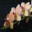
Label: orchid